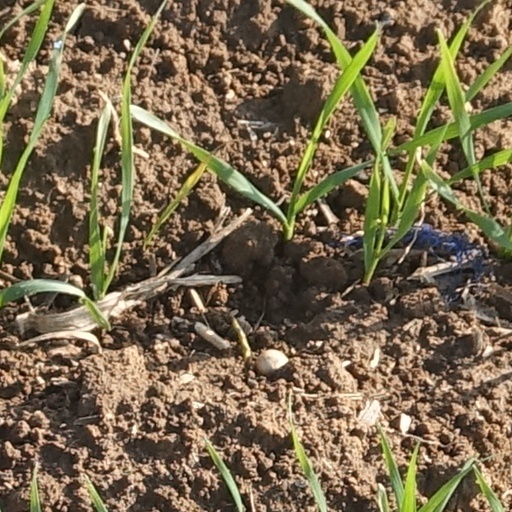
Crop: wheat